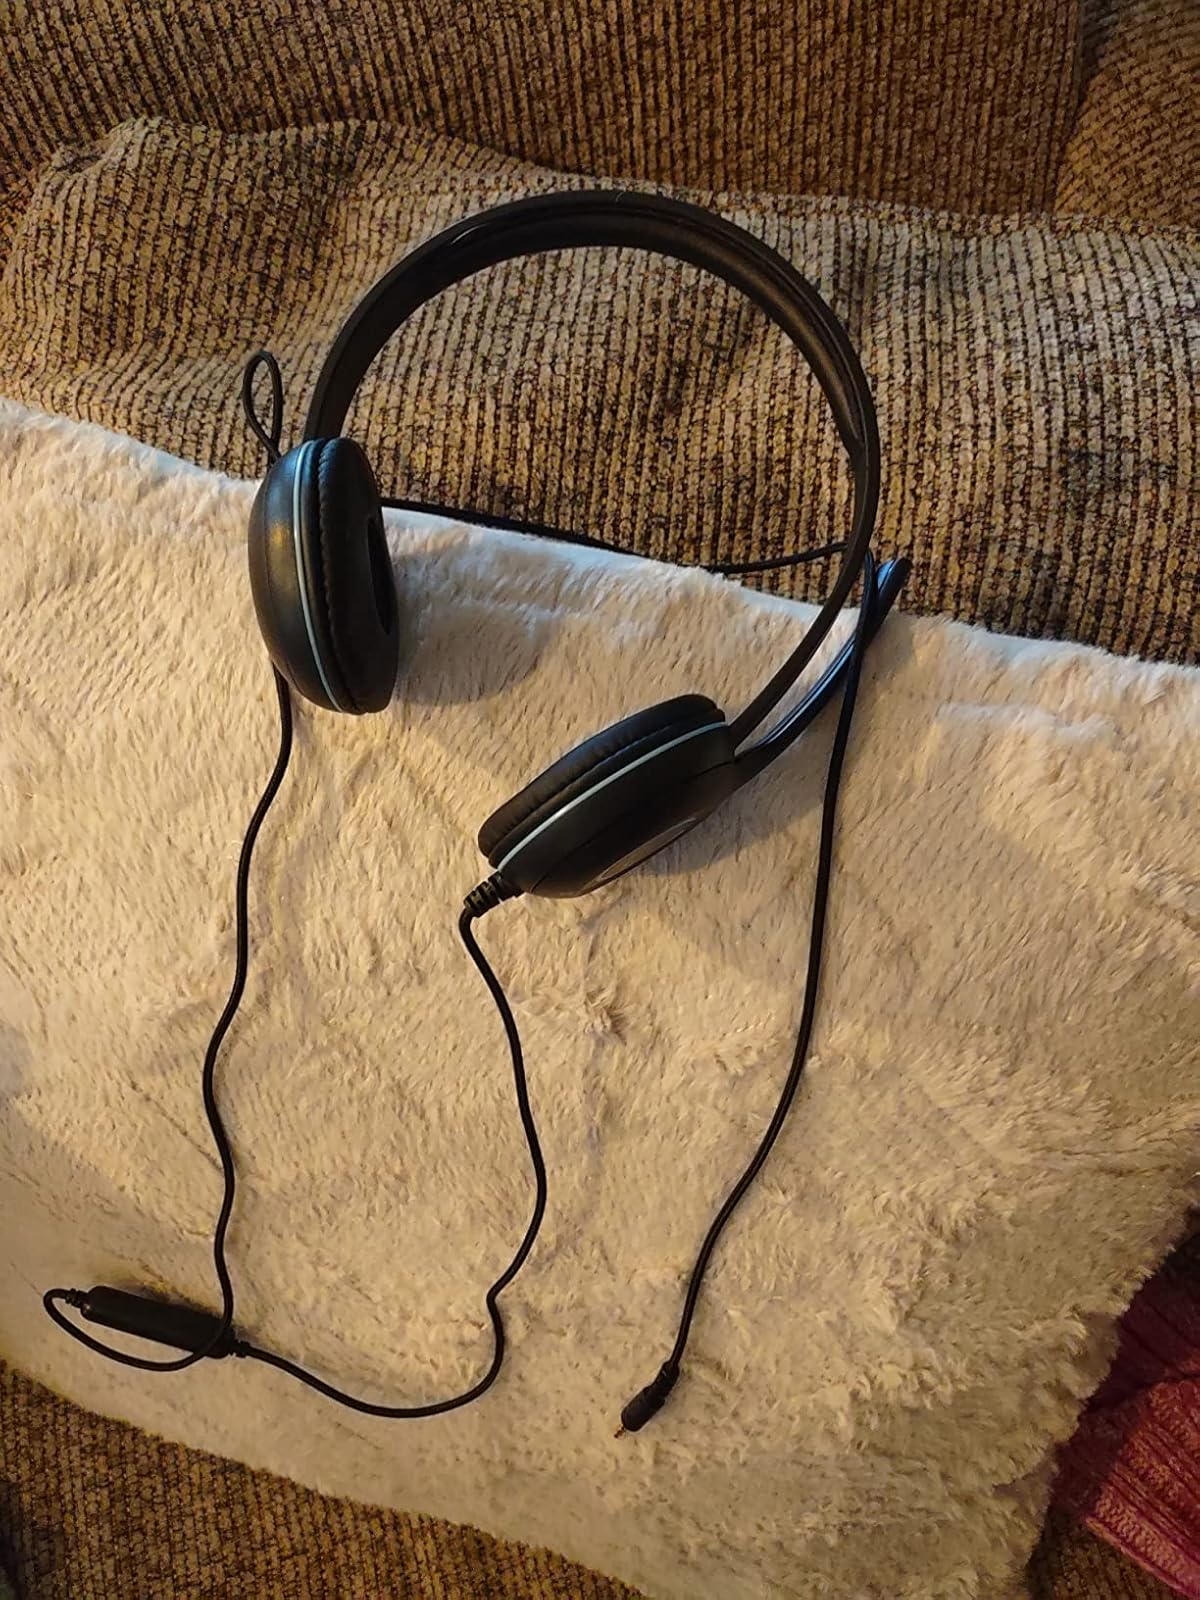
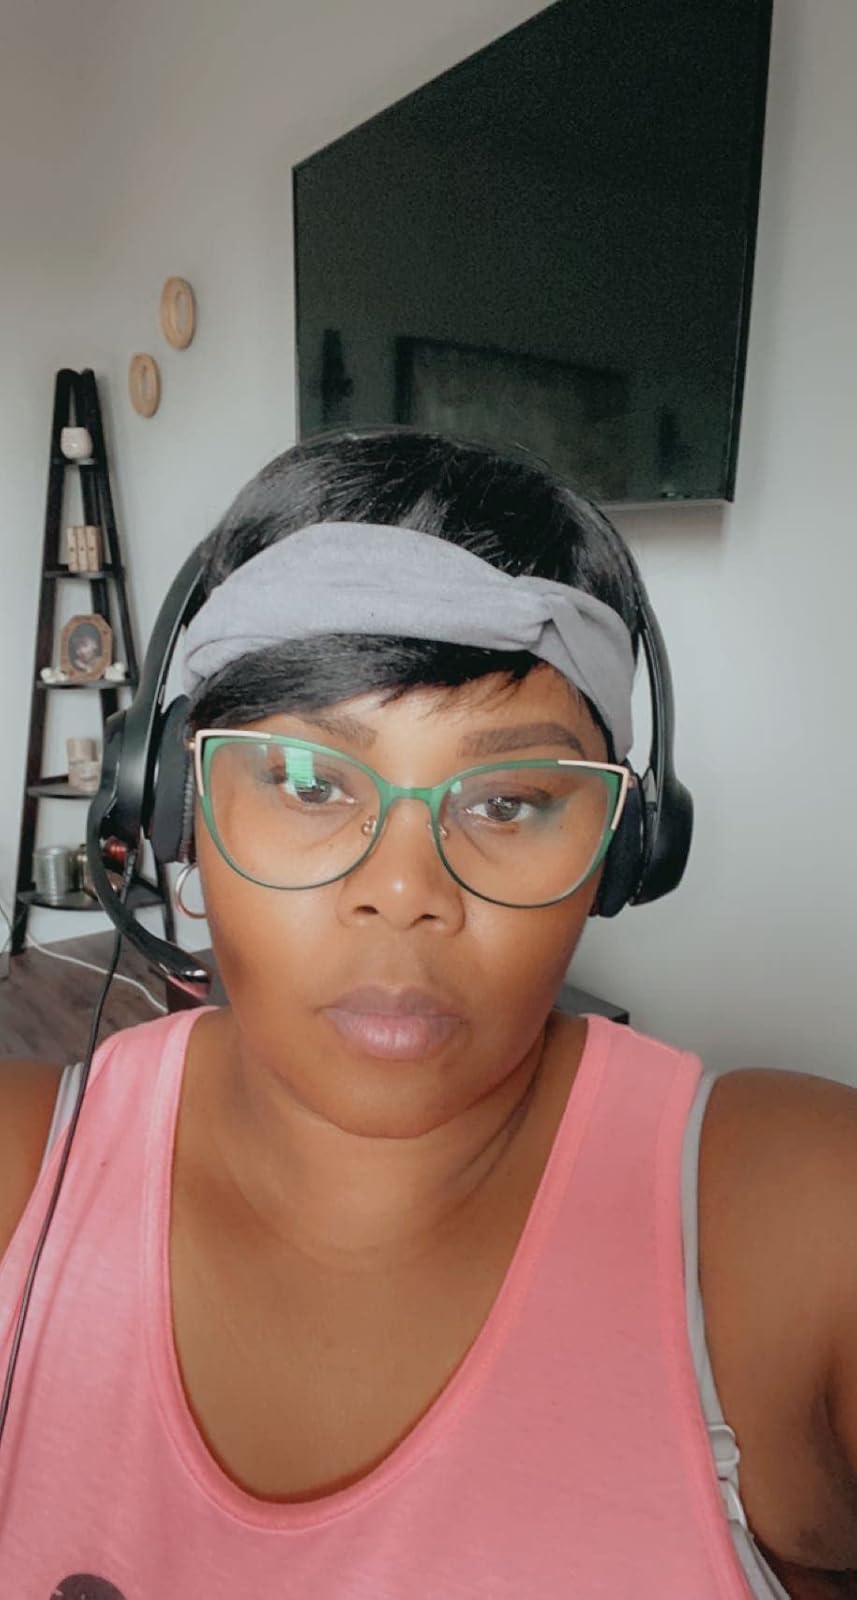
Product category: headphones
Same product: no